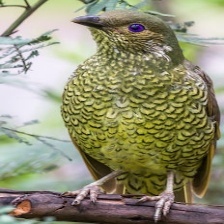
Species: FLAME BOWERBIRD
Scientific name: SERICULUS ARDENS